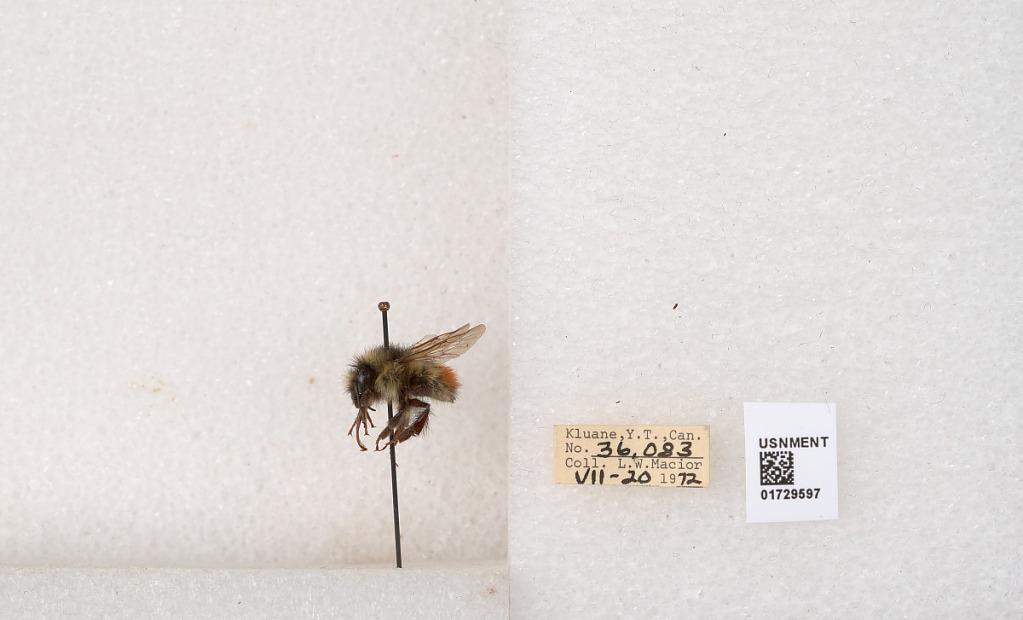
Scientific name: Bombus flavifrons Cresson
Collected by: L. Macior
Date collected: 1972-7-20
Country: Canada
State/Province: Yukon Territory
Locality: Kluane National Park and Reserve
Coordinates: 60.7493, -139.504